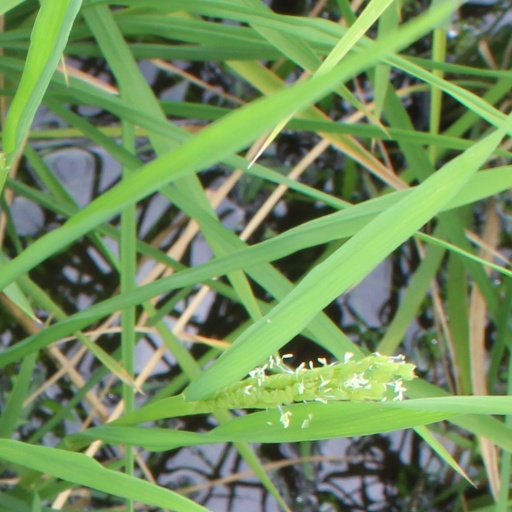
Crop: rice